Karlsruhe

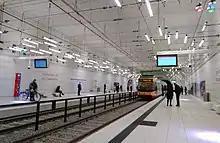
A tram at the subterranean "Durlacher Tor – KIT Campus Süd" station

The VBK is also a partner, with the Albtal-Verkehrs-Gesellschaft and Deutsche Bahn, in the operation of the Karlsruhe Stadtbahn, the rail system that serves a larger area around the city. This system makes it possible to reach other towns in the region, like Ettlingen, Wörth am Rhein, Pforzheim, Bad Wildbad, Bretten, Bruchsal, Heilbronn, Baden-Baden, and even Freudenstadt in the Black Forest right from the city centre. The Stadtbahn is known for pioneering the concept of operating trams on train tracks, to achieve a more effective and attractive public transport system.